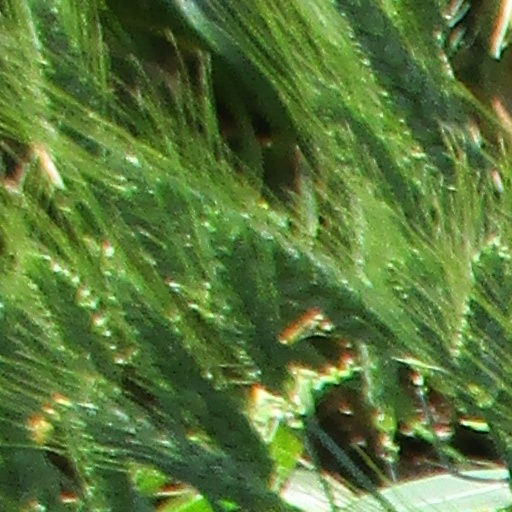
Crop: wheat